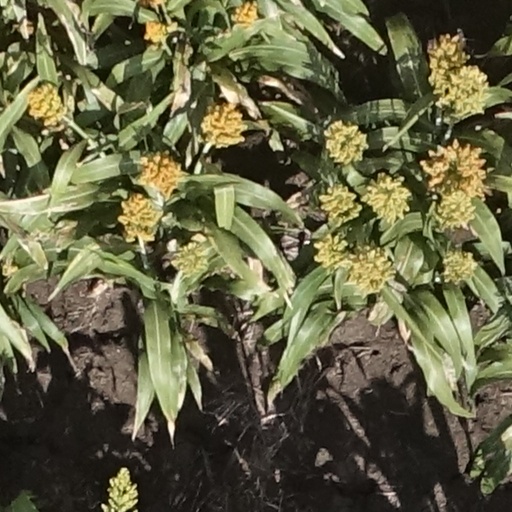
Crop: sorghum